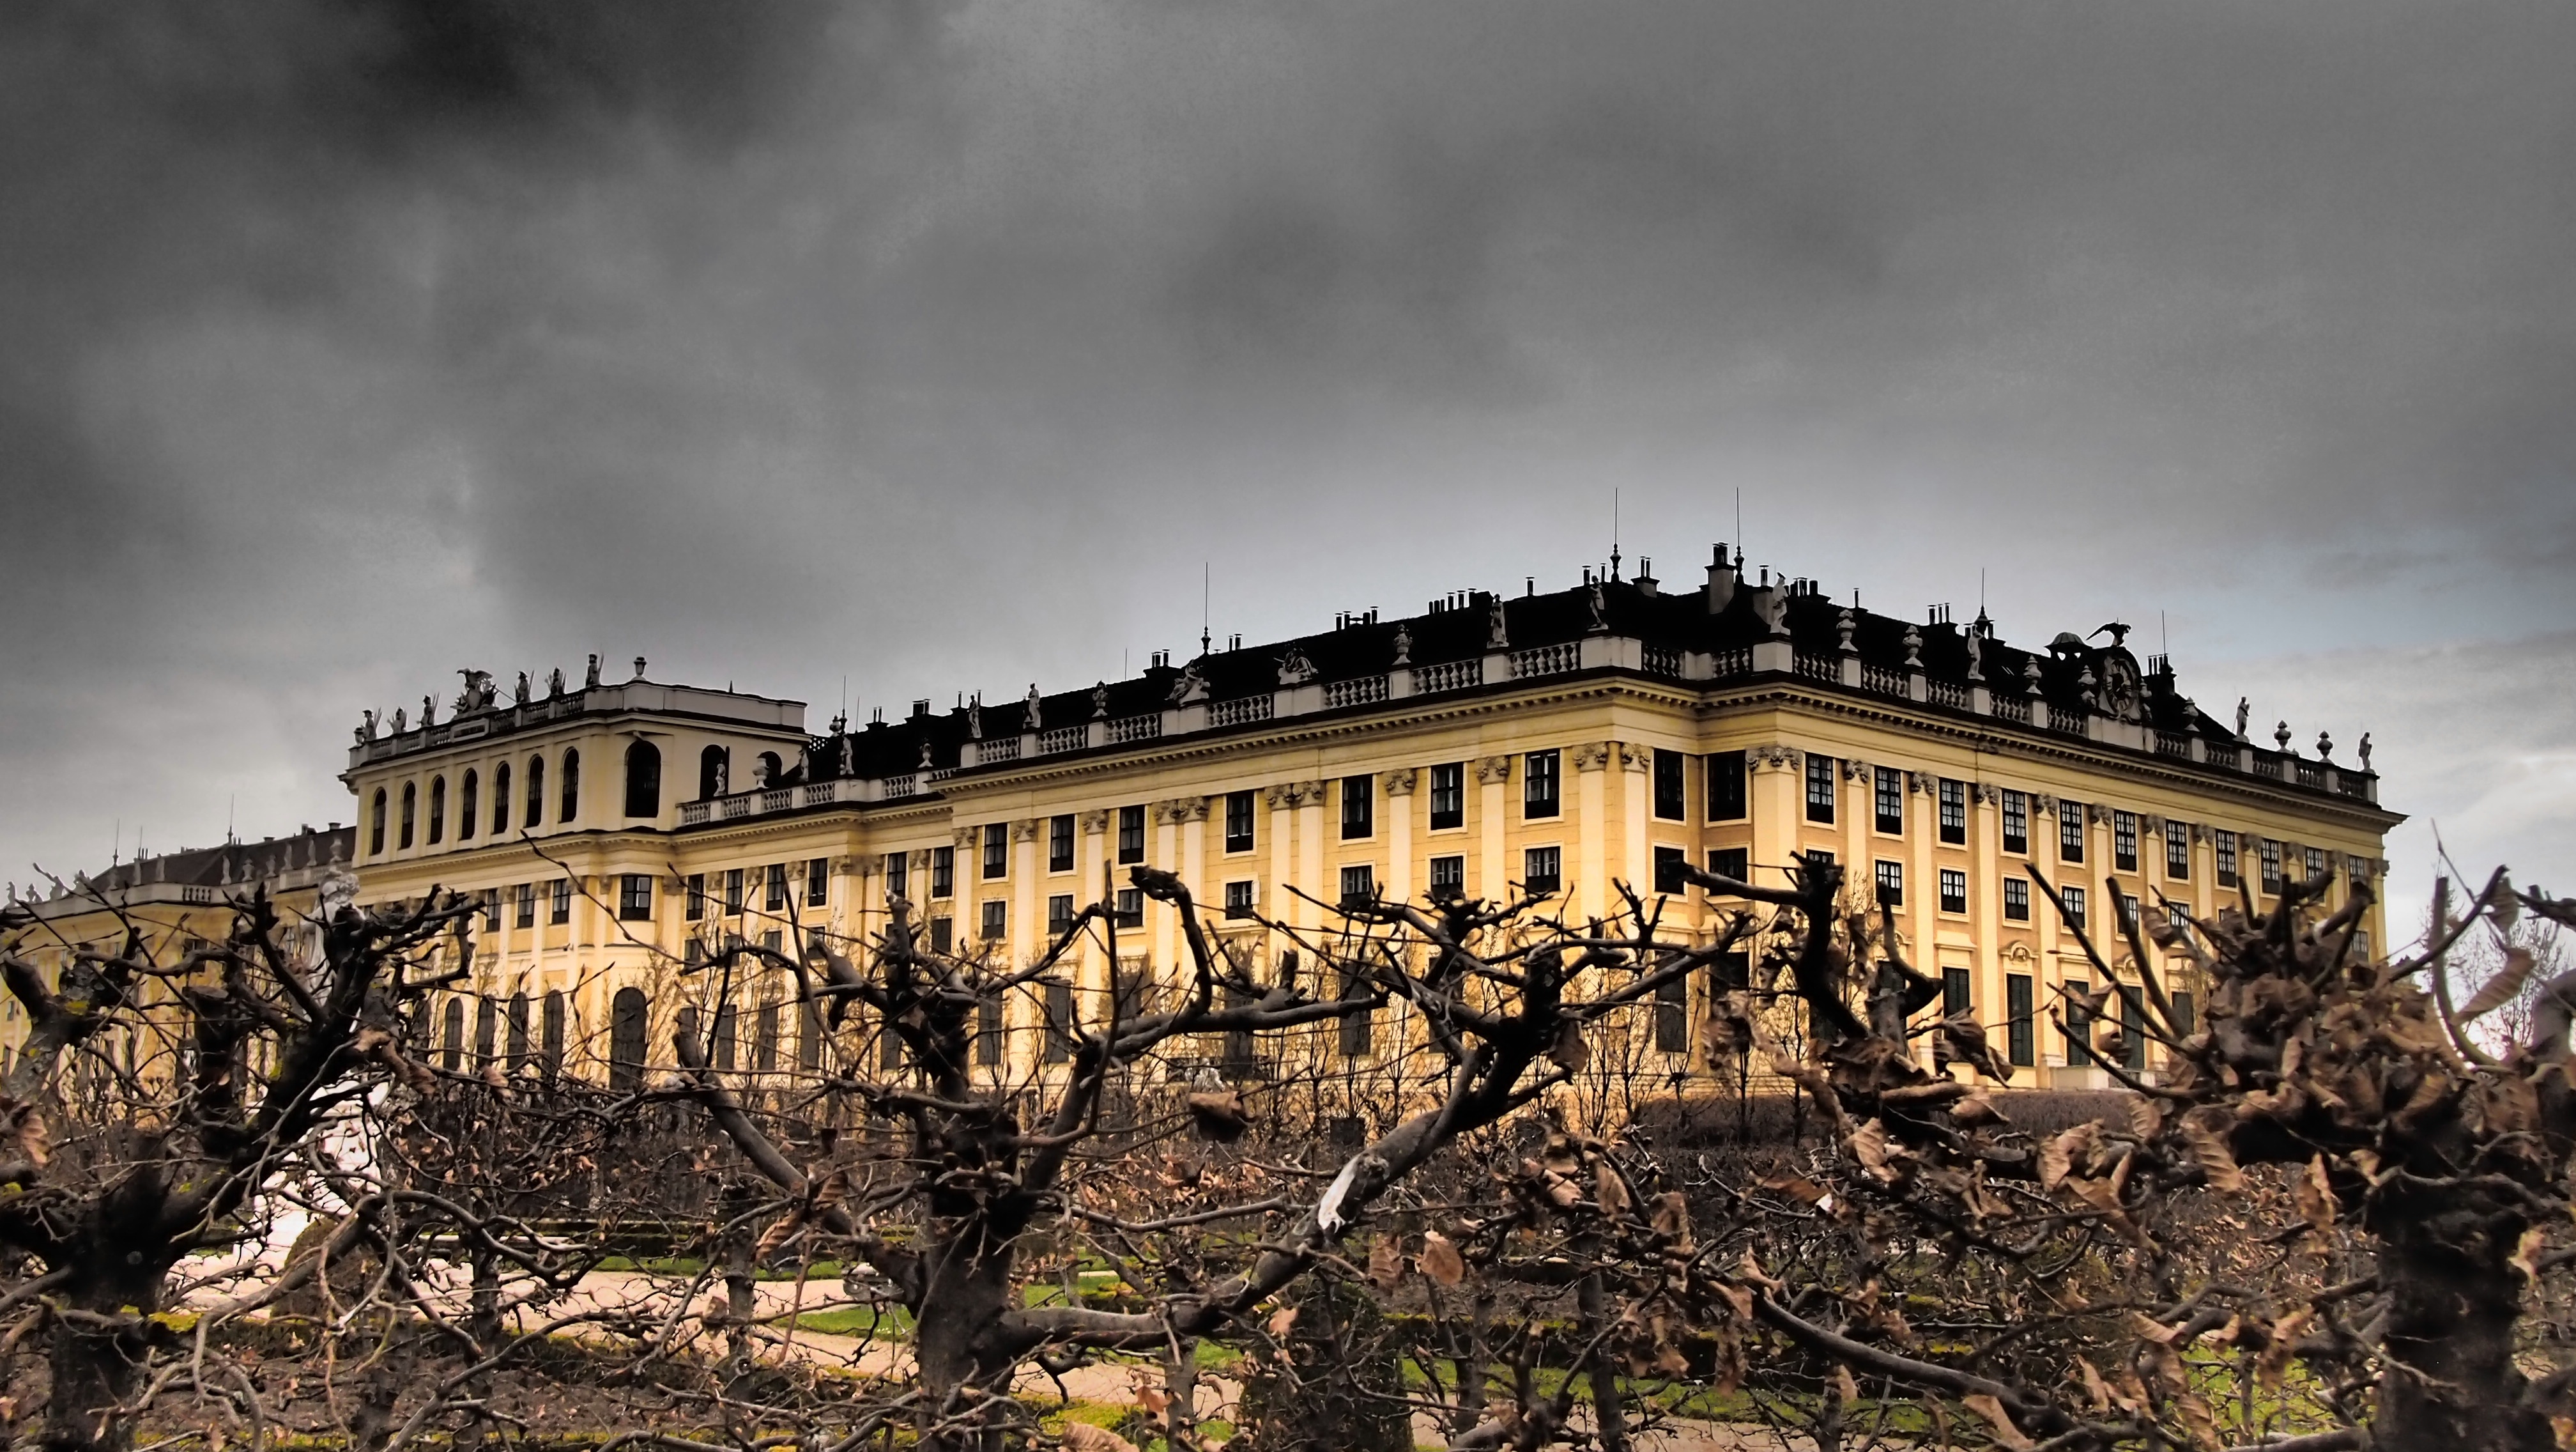
chateau, palace, city, cityscape, castle, landmark, places of interest, ruins, vienna, history, city trip, sch nbrunn palace, urban area, ancient history, human settlement